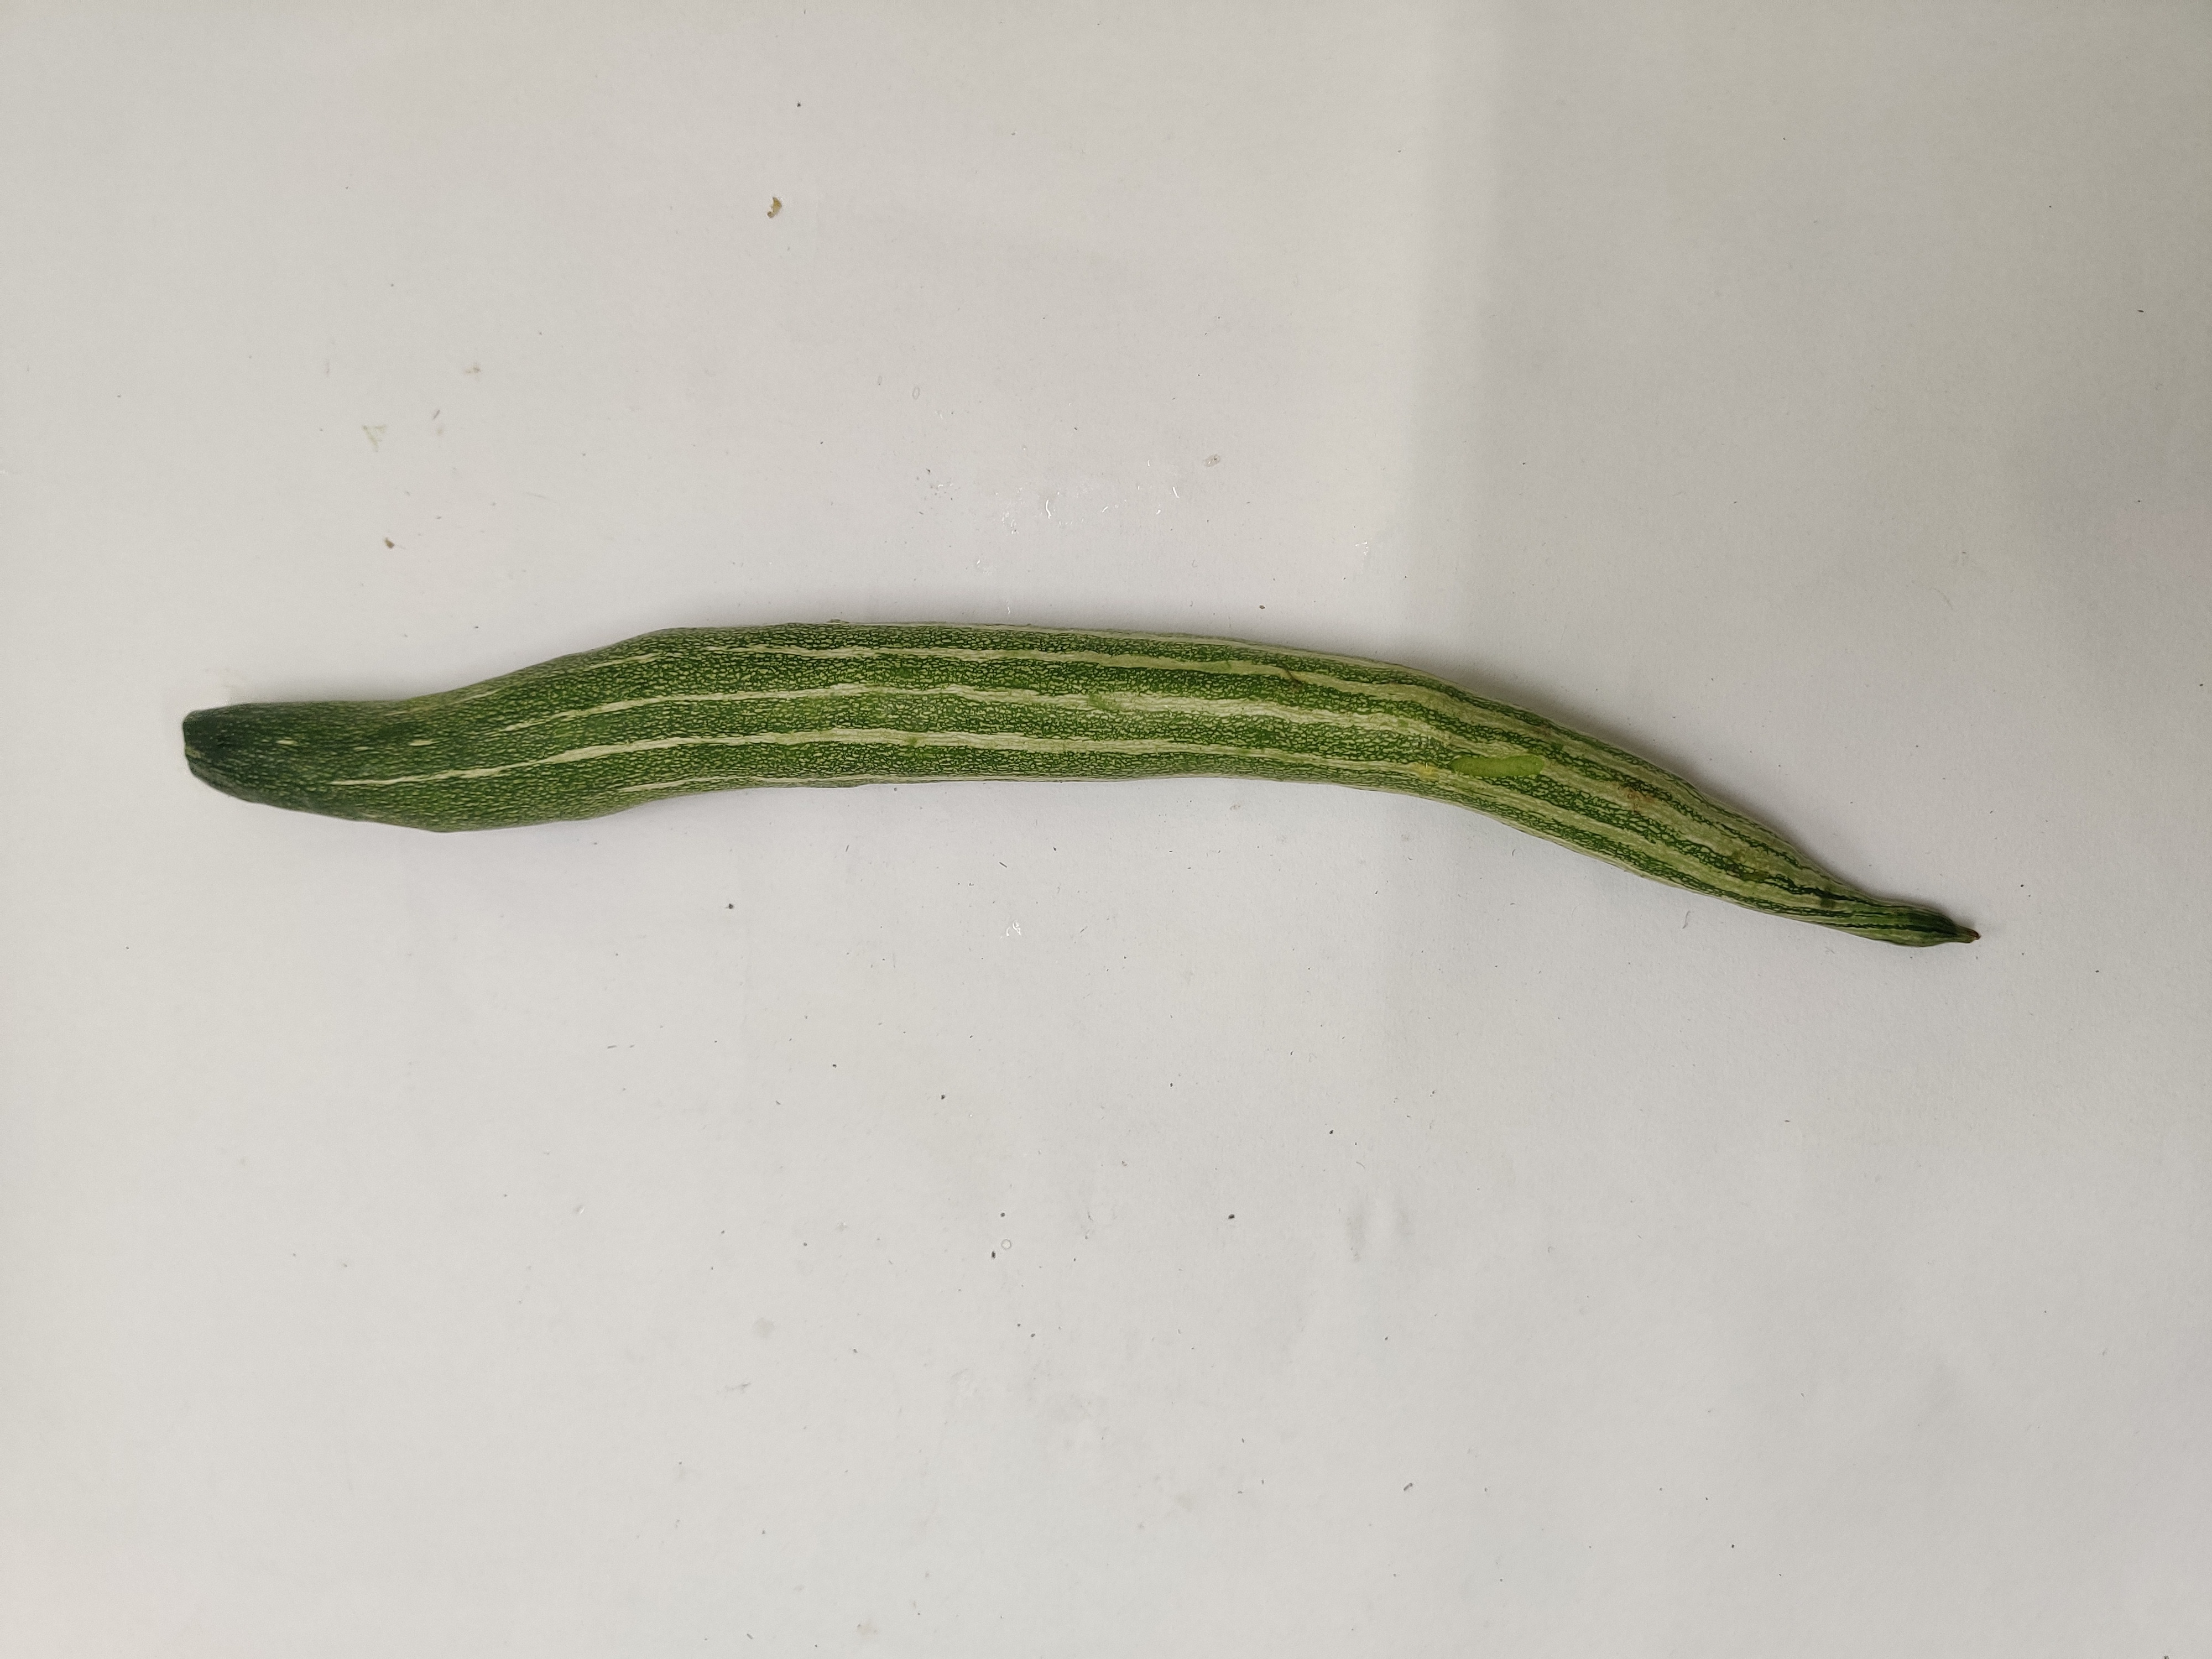
Crop: Snake Gourd
Condition: Fresh